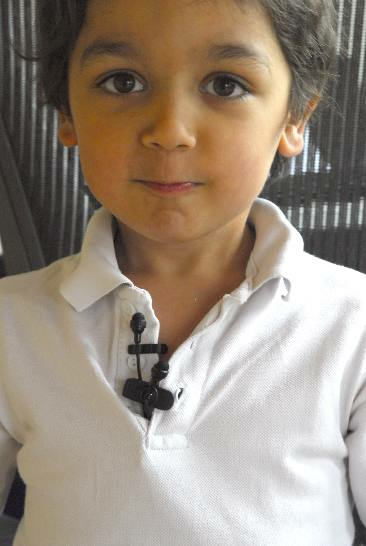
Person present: Yes